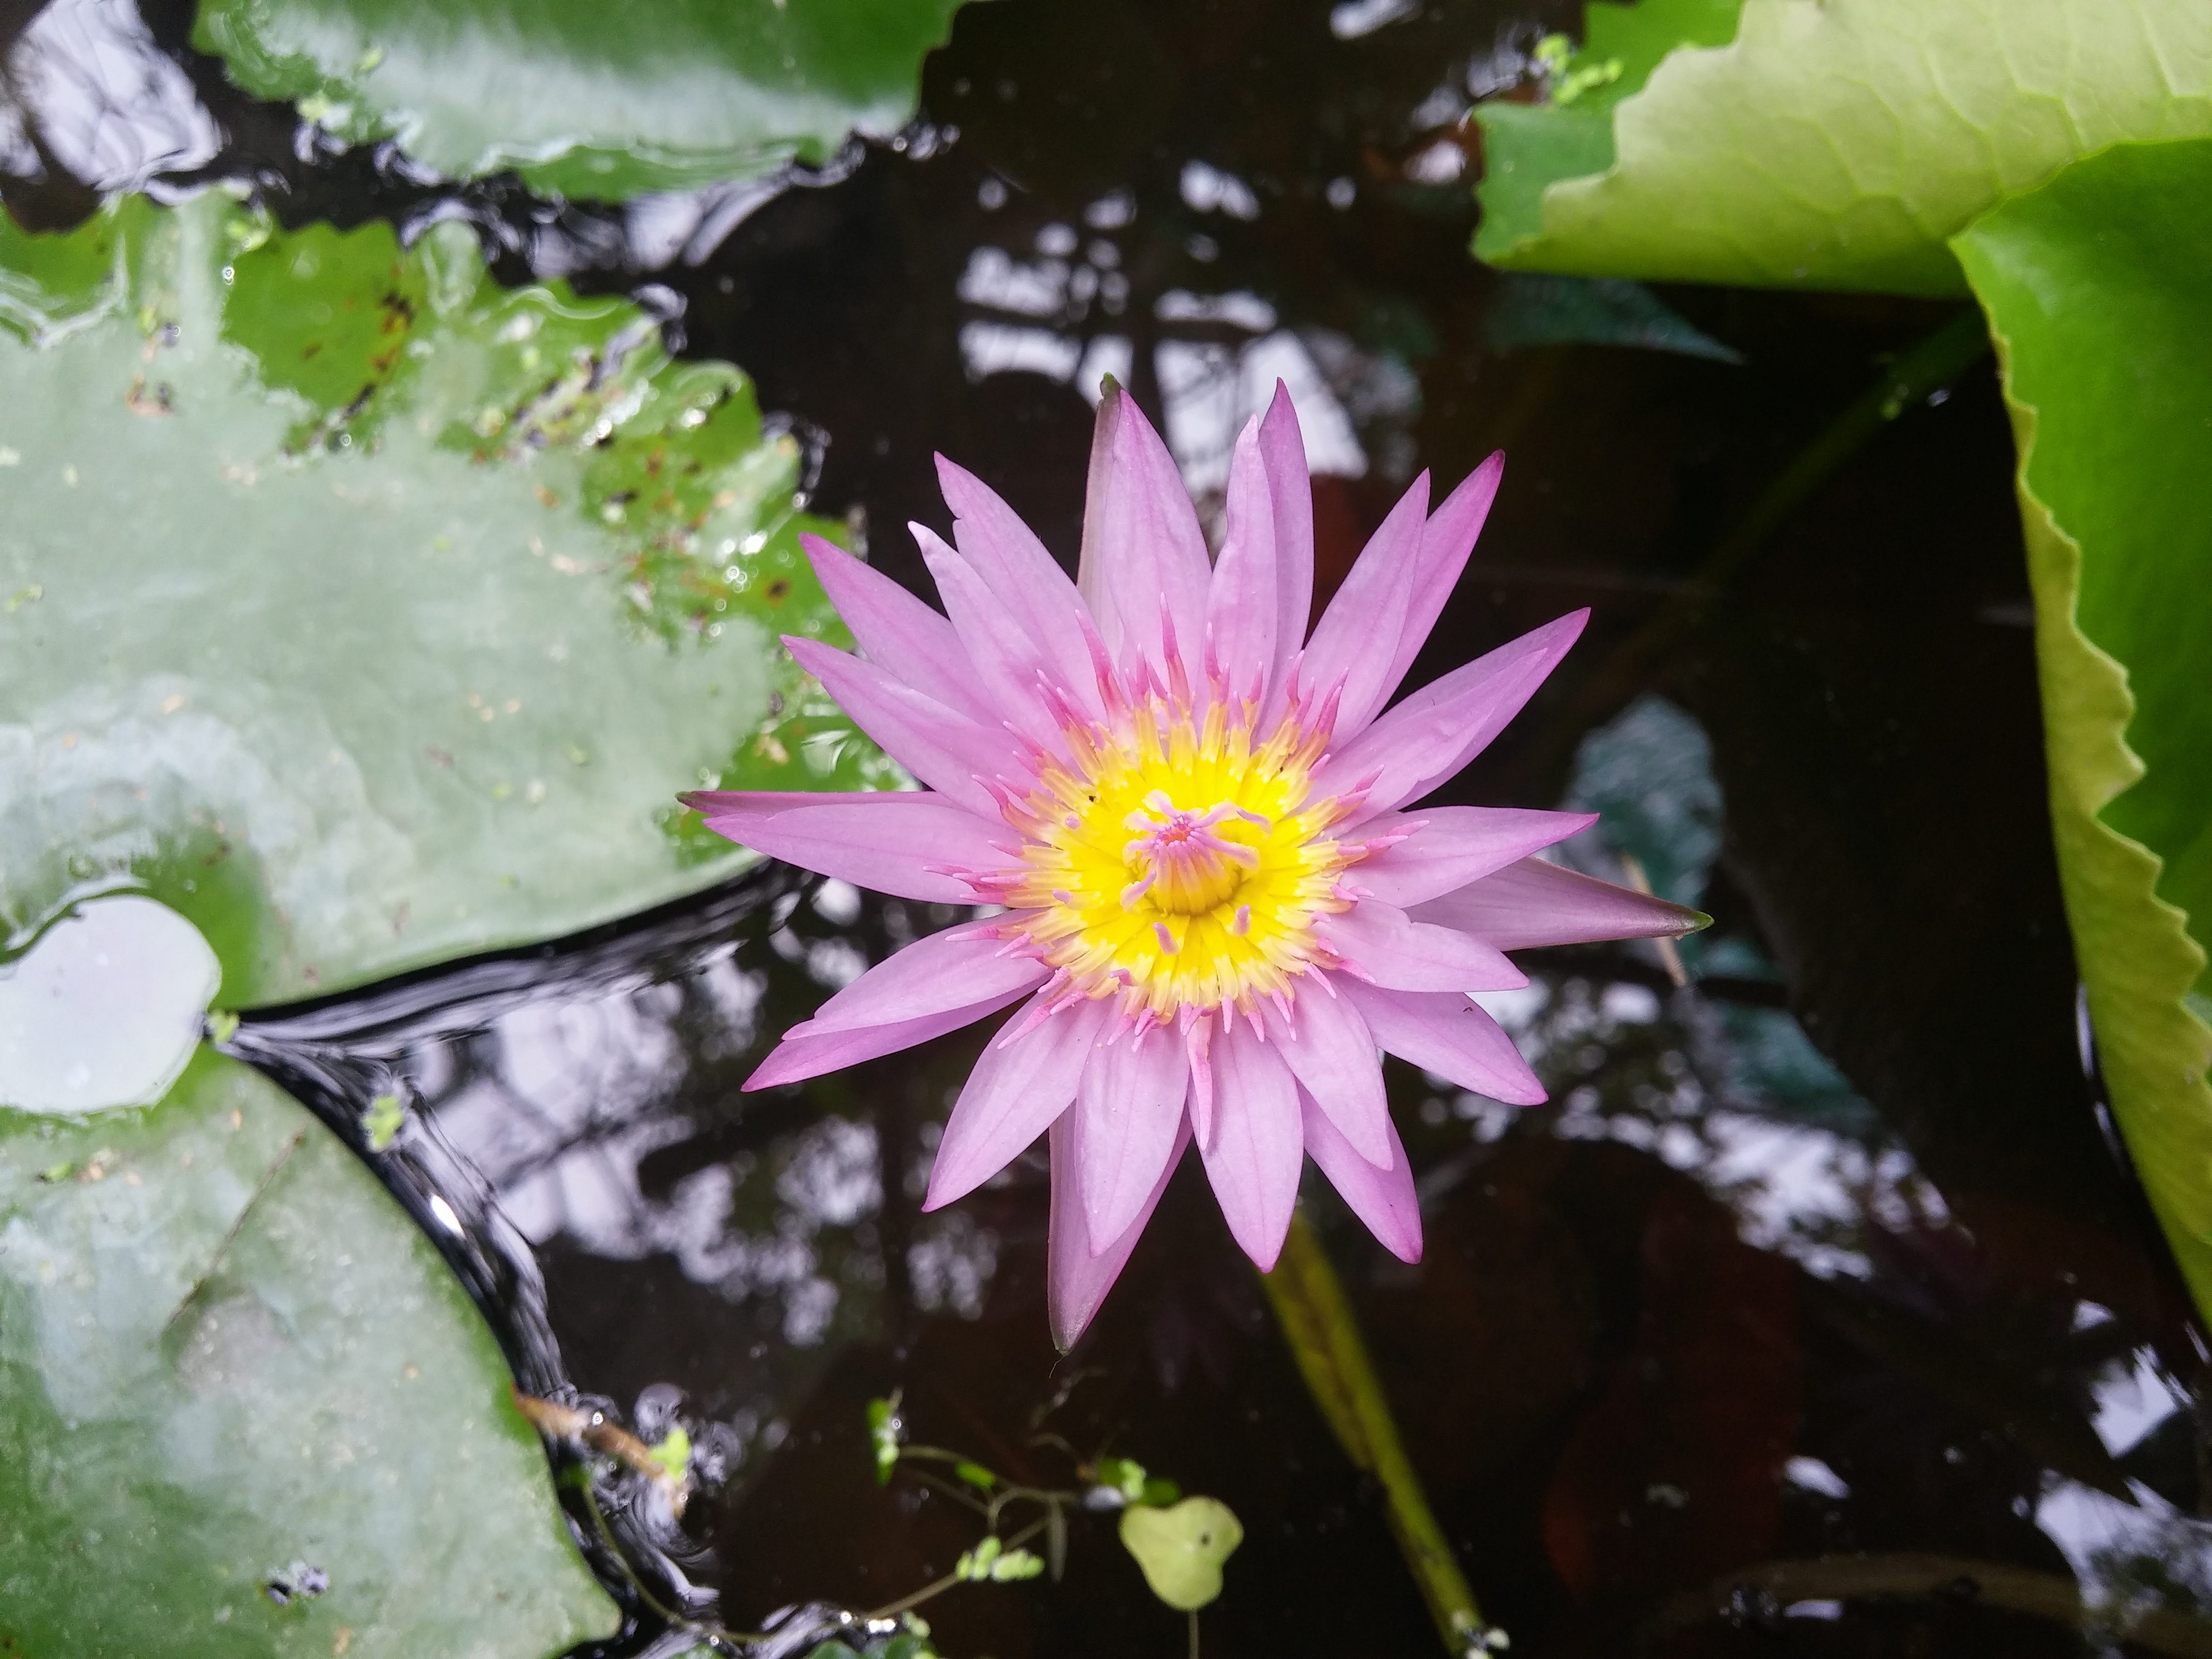
lily flower, flower, flora, plant, aquatic plant, sacred lotus, water, lotus, lotus family, leaf, wildflower, petal, proteales, annual plant, lily family, flowering plant